Geo-Force

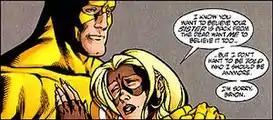
Brion and the new Terra awaiting the results of the DNA test.

During this time, another Terra appears as part of the Team Titans, who originate from the future. This new Terra claims to have been a normal girl who was genetically altered to possess Terra's appearance and powers. Geo-Force's first attempt to talk to her meets with failure when he accidentally gets swept up in a rock column she has created during a loud party. He finds her again at the Titans headquarters. After a brief fight with her friends, he manages to sit down with her. The new Terra convinces him she is not his sister. The rogue Markovian scientists attack with the intention of forcibly duplicating Terra's powers. Geo-Force and the other Titans rescue her. Further revelations imply that this Terra is in fact from their time, when the original Terra's grave is dug up and her corpse is missing from her coffin.